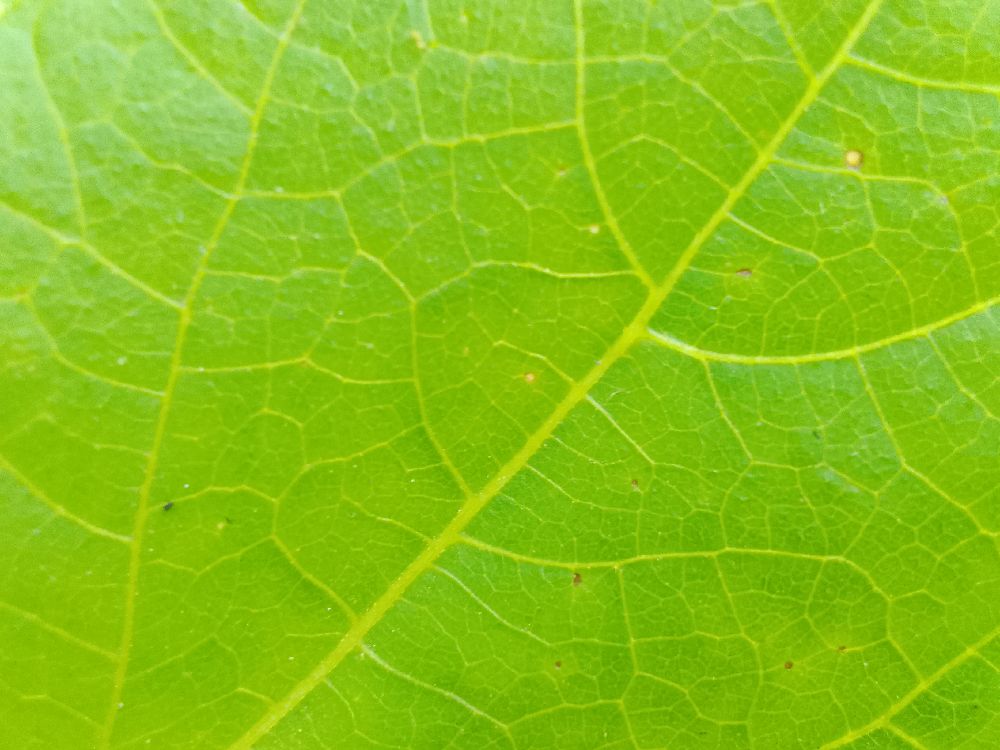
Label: healthy